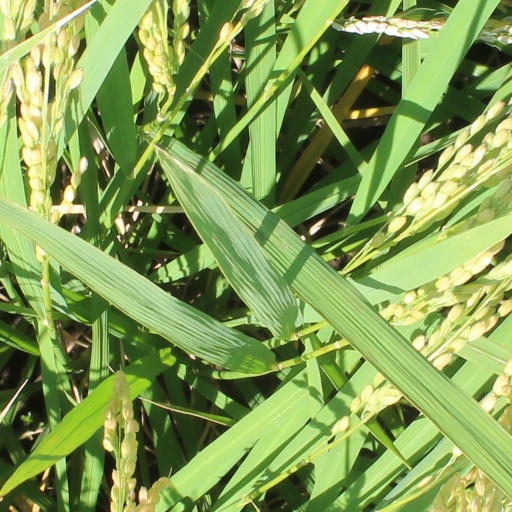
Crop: rice